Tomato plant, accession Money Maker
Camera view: tilt-top (135 deg); turntable rotation: 210 degrees
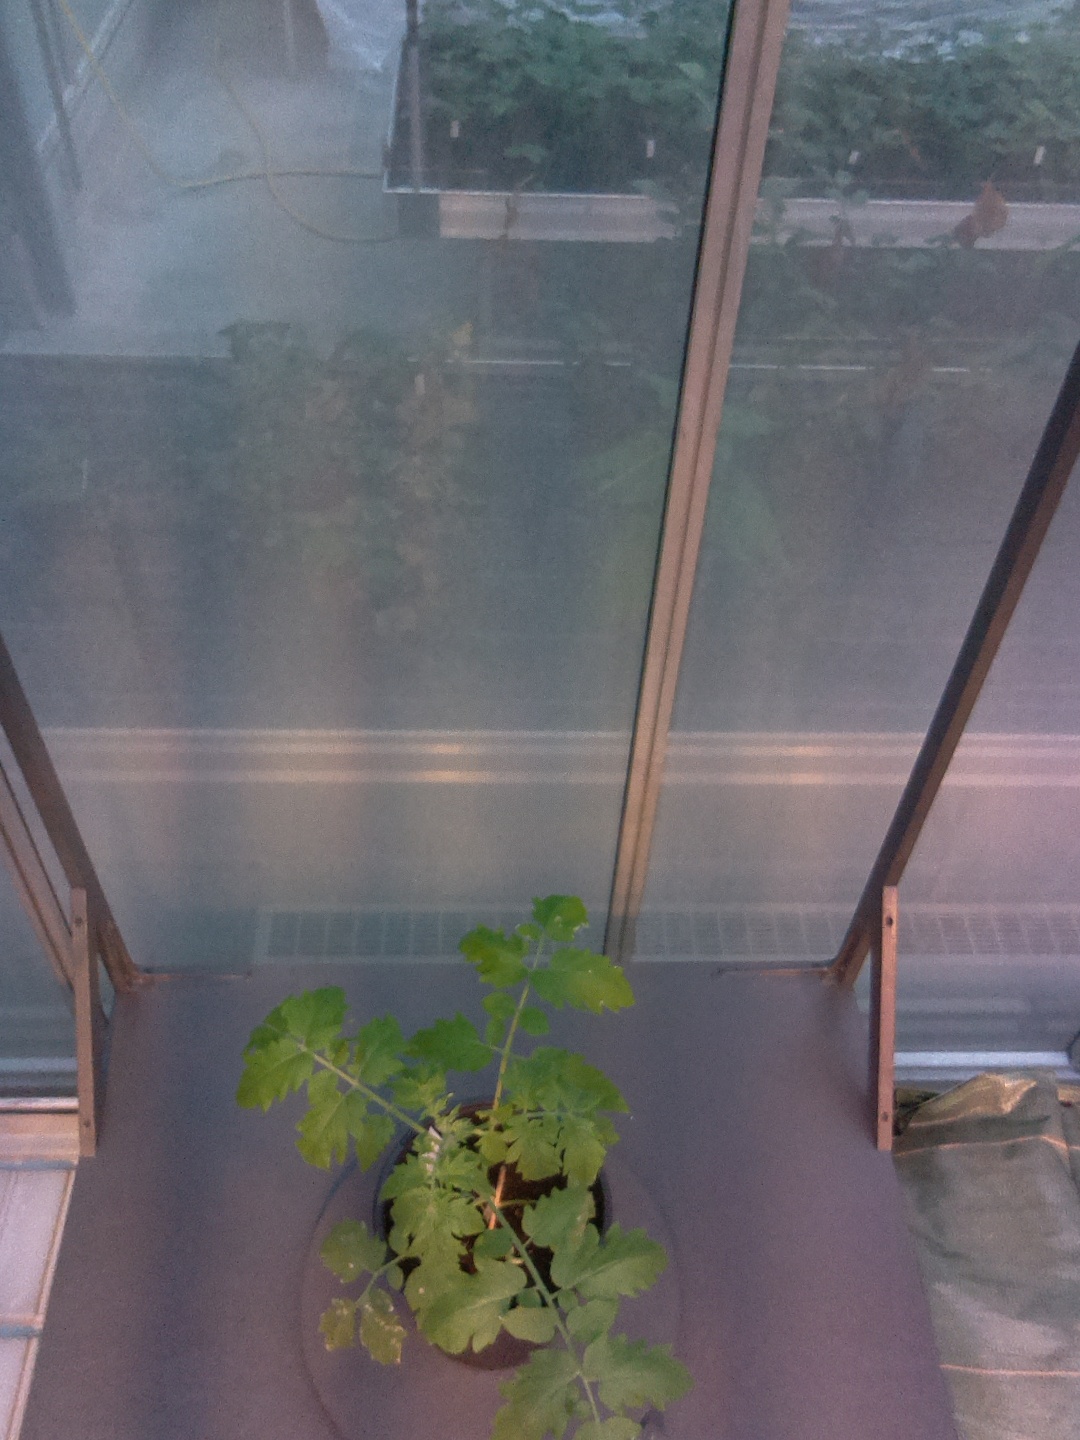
BBCH growth stage 14: 8 of true leaves visible